NonStop (server computers)

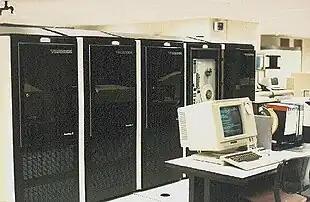
A NonStop server in 1987.

The HPE Integrity NonStop computers are a line of fault-tolerant, message-based server computers based on the Intel Xeon processor platform, and optimized for transaction processing. Average availability levels of 99.999% have been observed. NonStop systems feature a massively parallel processing (MPP) architecture and provide linear scalability. Each CPU runs its own copy of the OS, and systems can be expanded up to over 4000 CPUs. This is a shared-nothing architecture — a "share nothing" arrangement also known as loosely coupled multiprocessing.